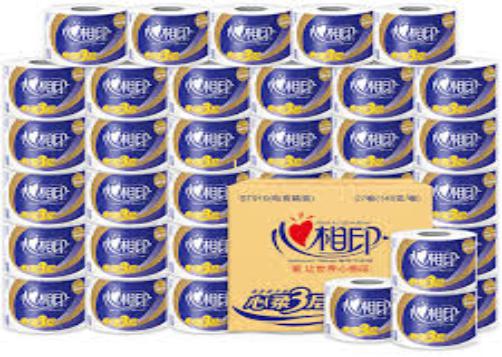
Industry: Necessities